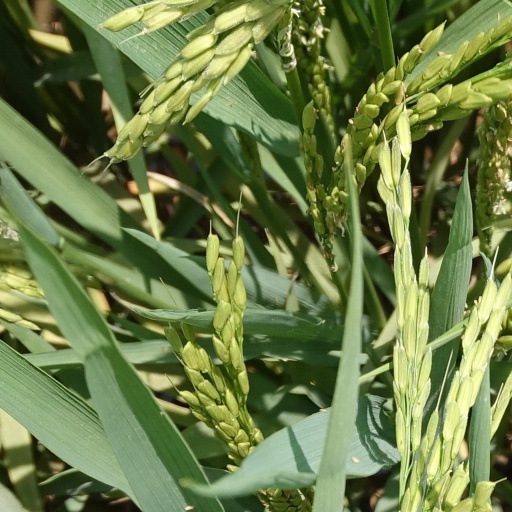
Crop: rice